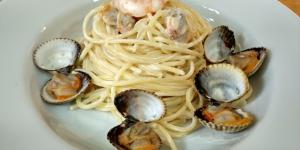
espaguetis a la marinera con nata